Mandar Agashe

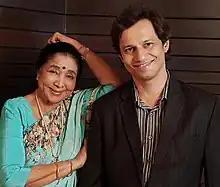

During his final year in college, Agashe was introduced to Hridaynath Mangeshkar, who invited him to compose music for the Shirish Atre-Pai-authored Marathi poem "Khulya Khulya Re Pavasa", sung by Asha Bhosle for the Marathi movie "Hey Geet Jeevanache" (1995). Previously in 1994, Agashe had recorded an English rock music album in Indianapolis, citing The Beatles as a major influence.